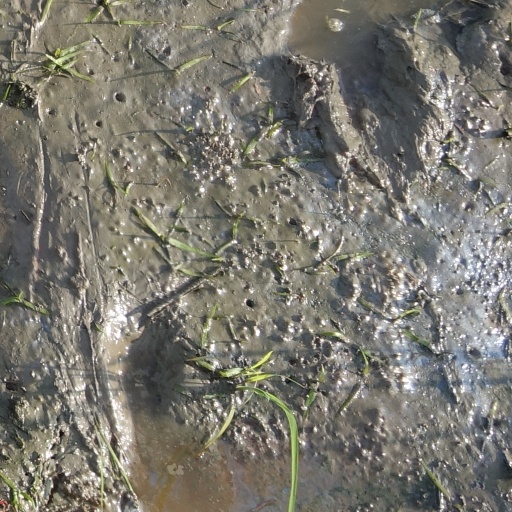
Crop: rice